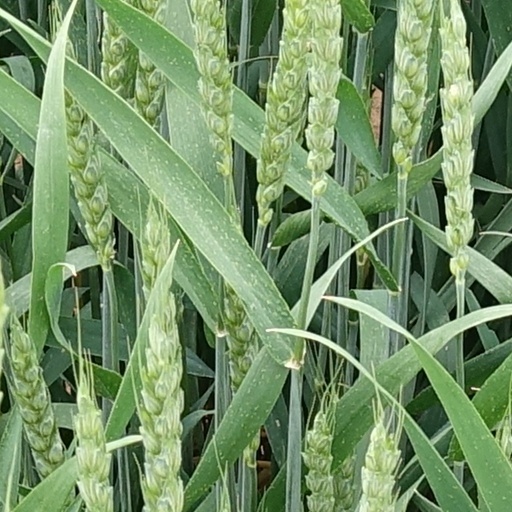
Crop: wheat